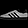
Label: Sneaker